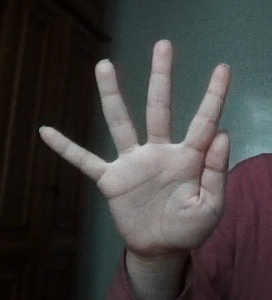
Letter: sheen